Gainax

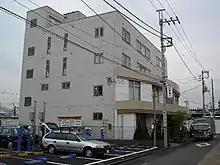
Gainax's offices in Koganei, Tokyo, circa 2004. The studio since moved to a modest two-story premises in Mitaka, before moving again to another premises.

In 1995, Gainax produced perhaps their best known series, the commercially successful and critically lauded "Neon Genesis Evangelion". In the wake of "Evangelion's" success, however, Gainax was audited by the National Tax Agency at the urging of the Tokyo Regional Taxation Bureau on suspicion of committing tax evasion on the massive profits accruing from various "Evangelion" properties. It was later revealed that Gainax had concealed ¥1.56 billion worth of income (thereby failing to pay ¥560 million due in corporate taxes) which it had earned between the release of "Evangelion" and July 1997 by paying closely related companies various large fees, ostensibly to pay for animation expenses, but then immediately withdrawing 90% of the sums from the other company's accounts as cash and storing it in safe deposit boxes (leaving 10% as a reward for the other company's assistance).